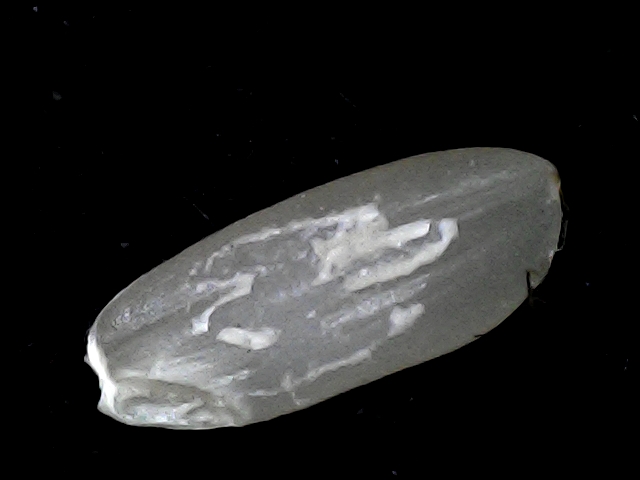
Rice variety: BD91